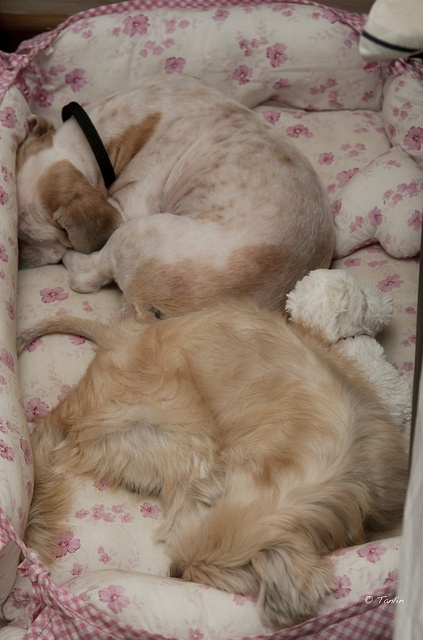
A couple of adorable dogs laying on top of a bed.
Pair of dogs sleeping in pink and white bedding.
Two dogs lie side by side in a cushioned dog bed.
Two animals that are laying down on a bed.
A couple of puppies are napping in their little bed.